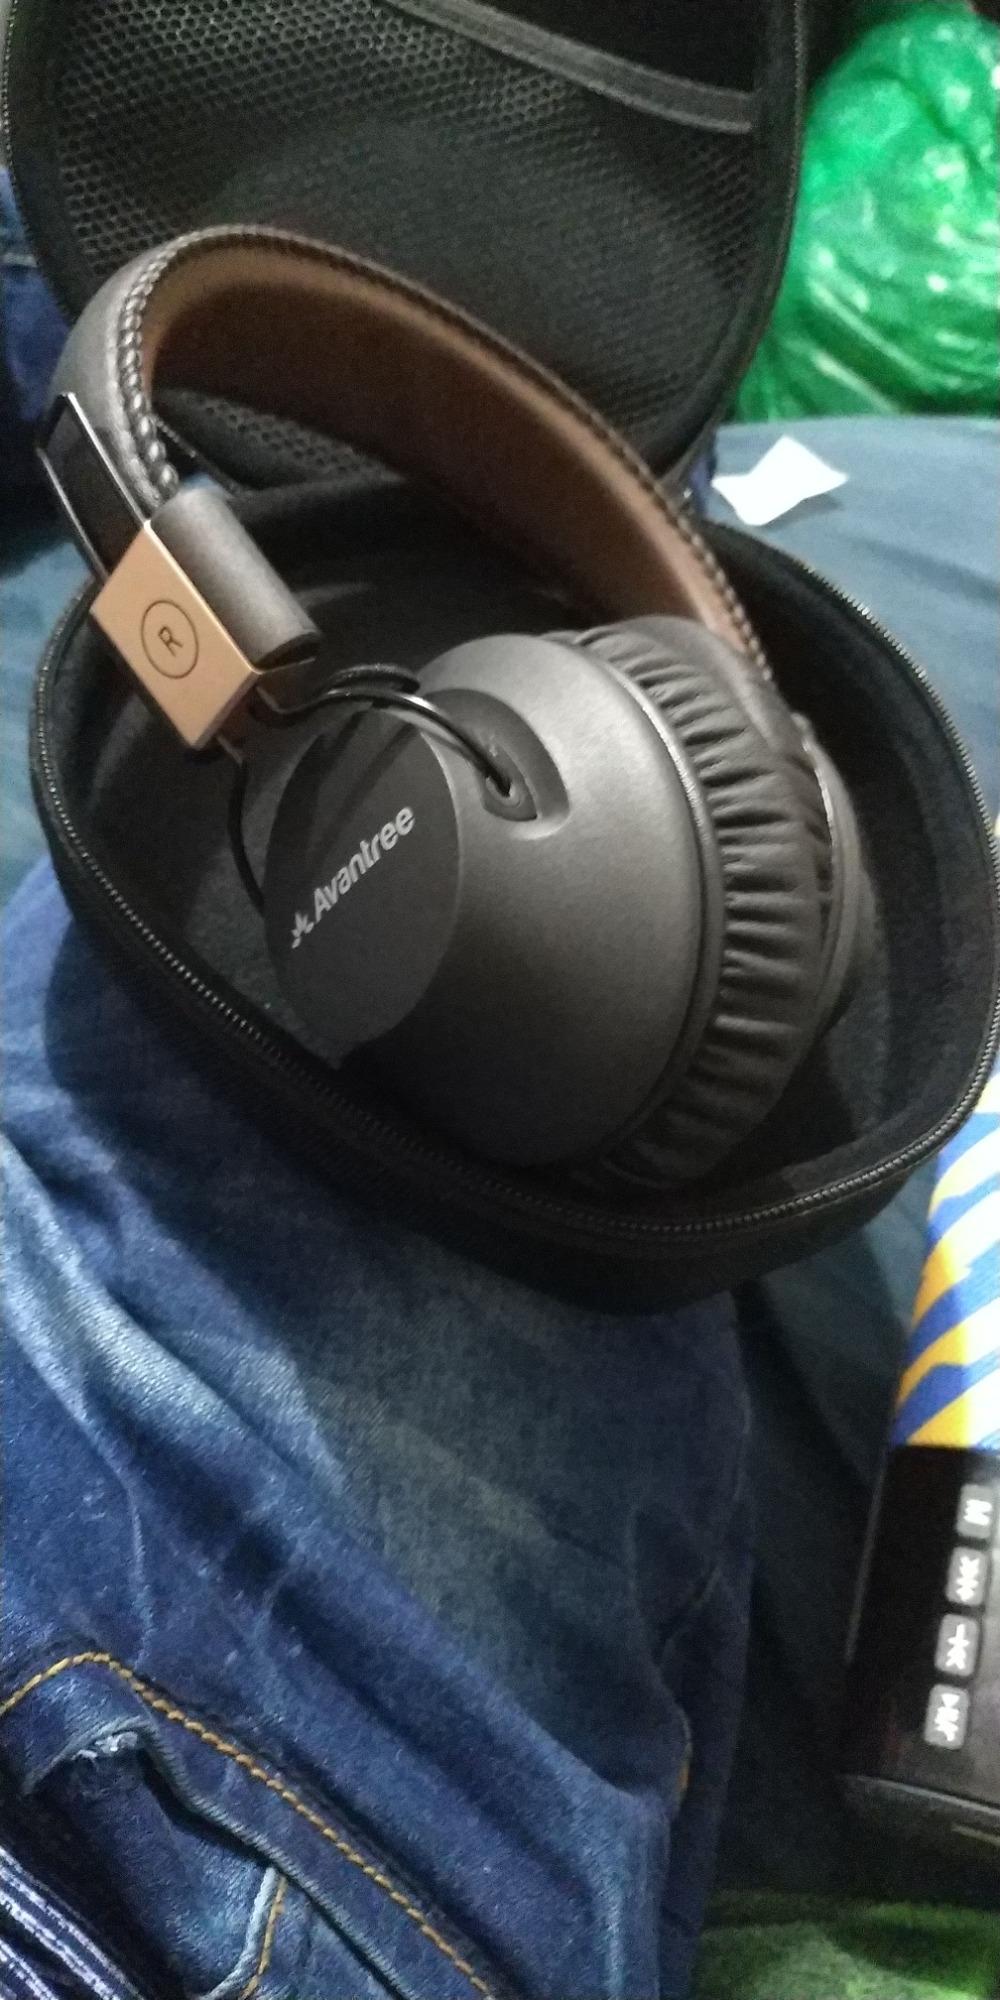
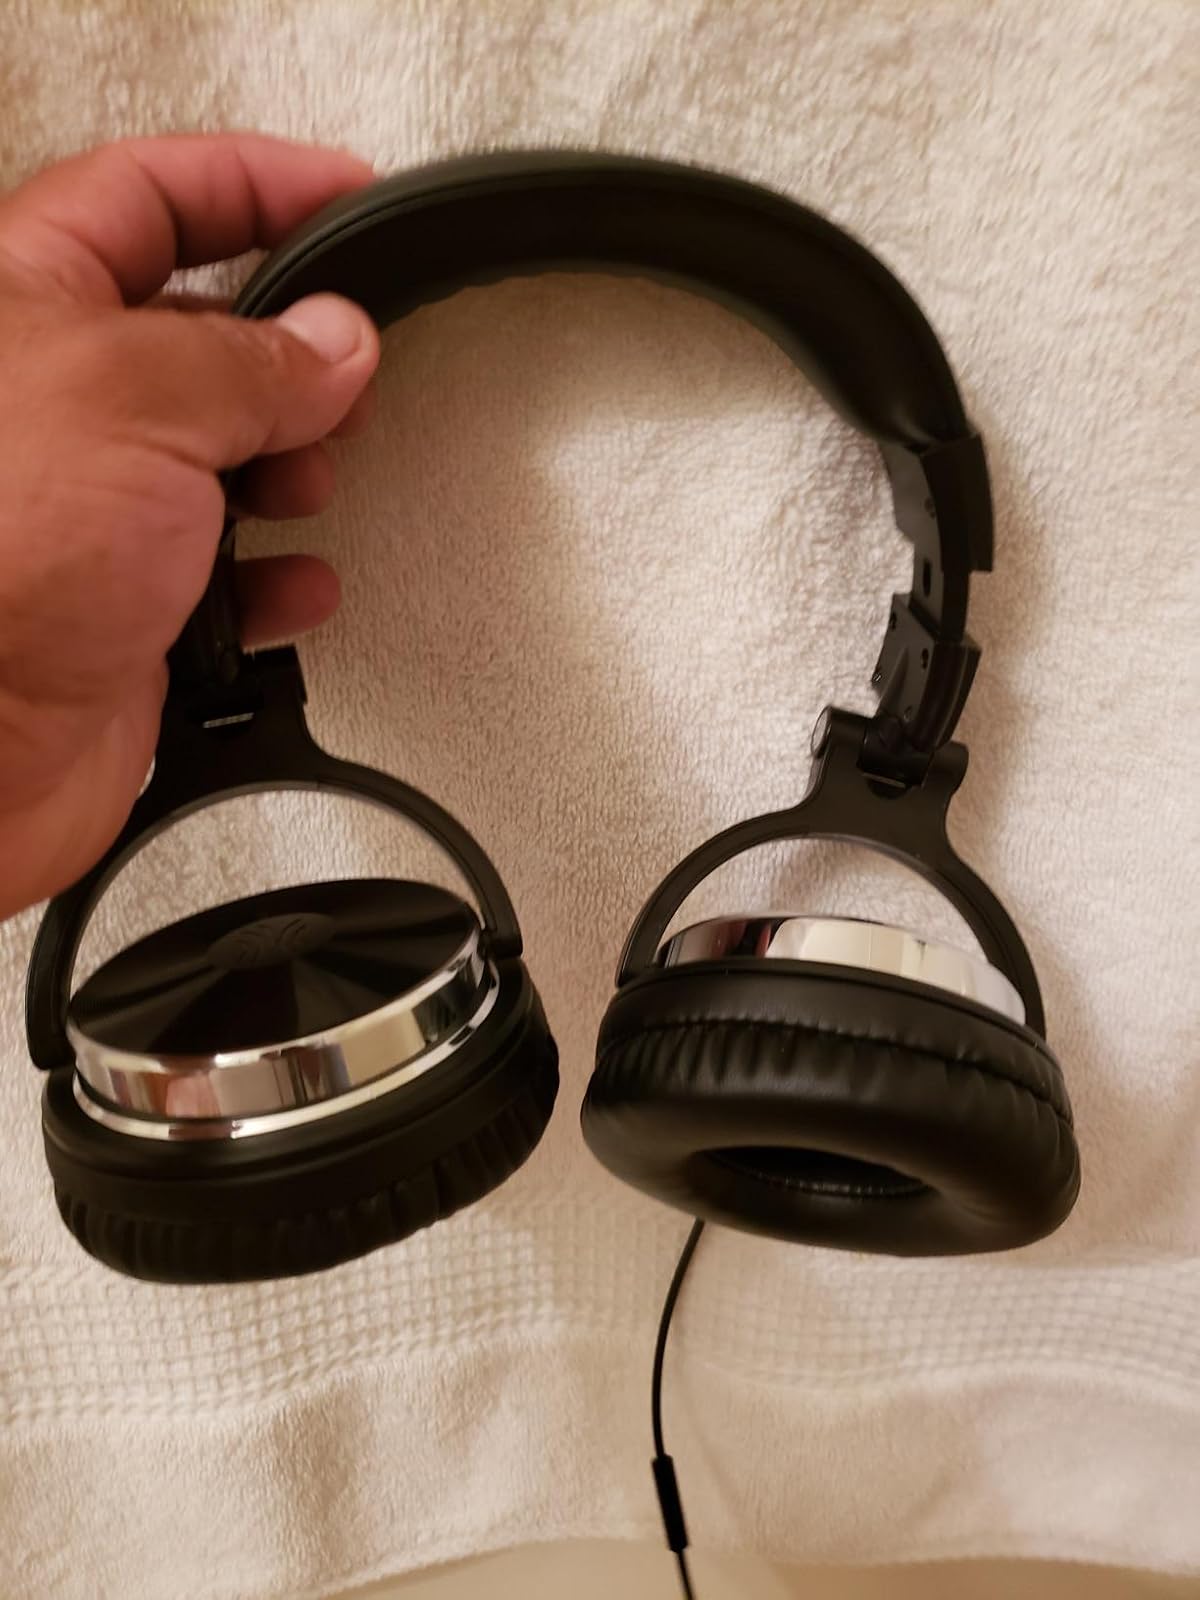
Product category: headphones
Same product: no